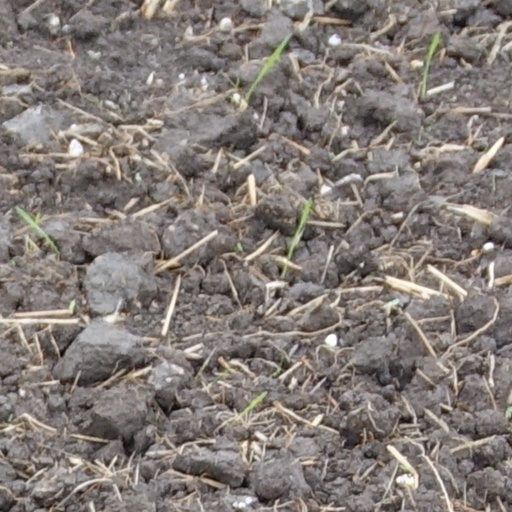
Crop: wheat